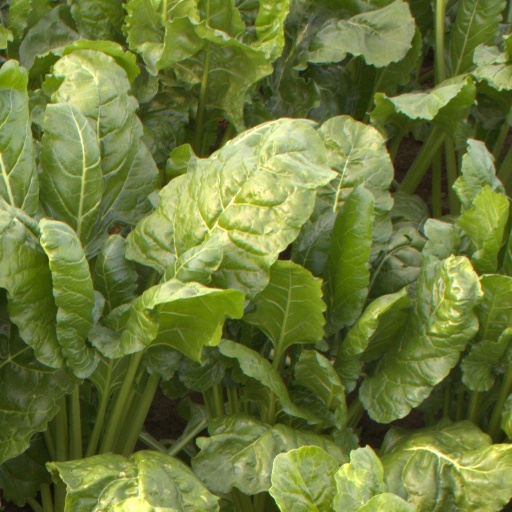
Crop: sugar beet